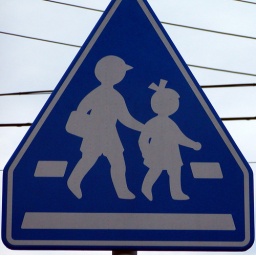
Most of the signs near the school were this blue kind.